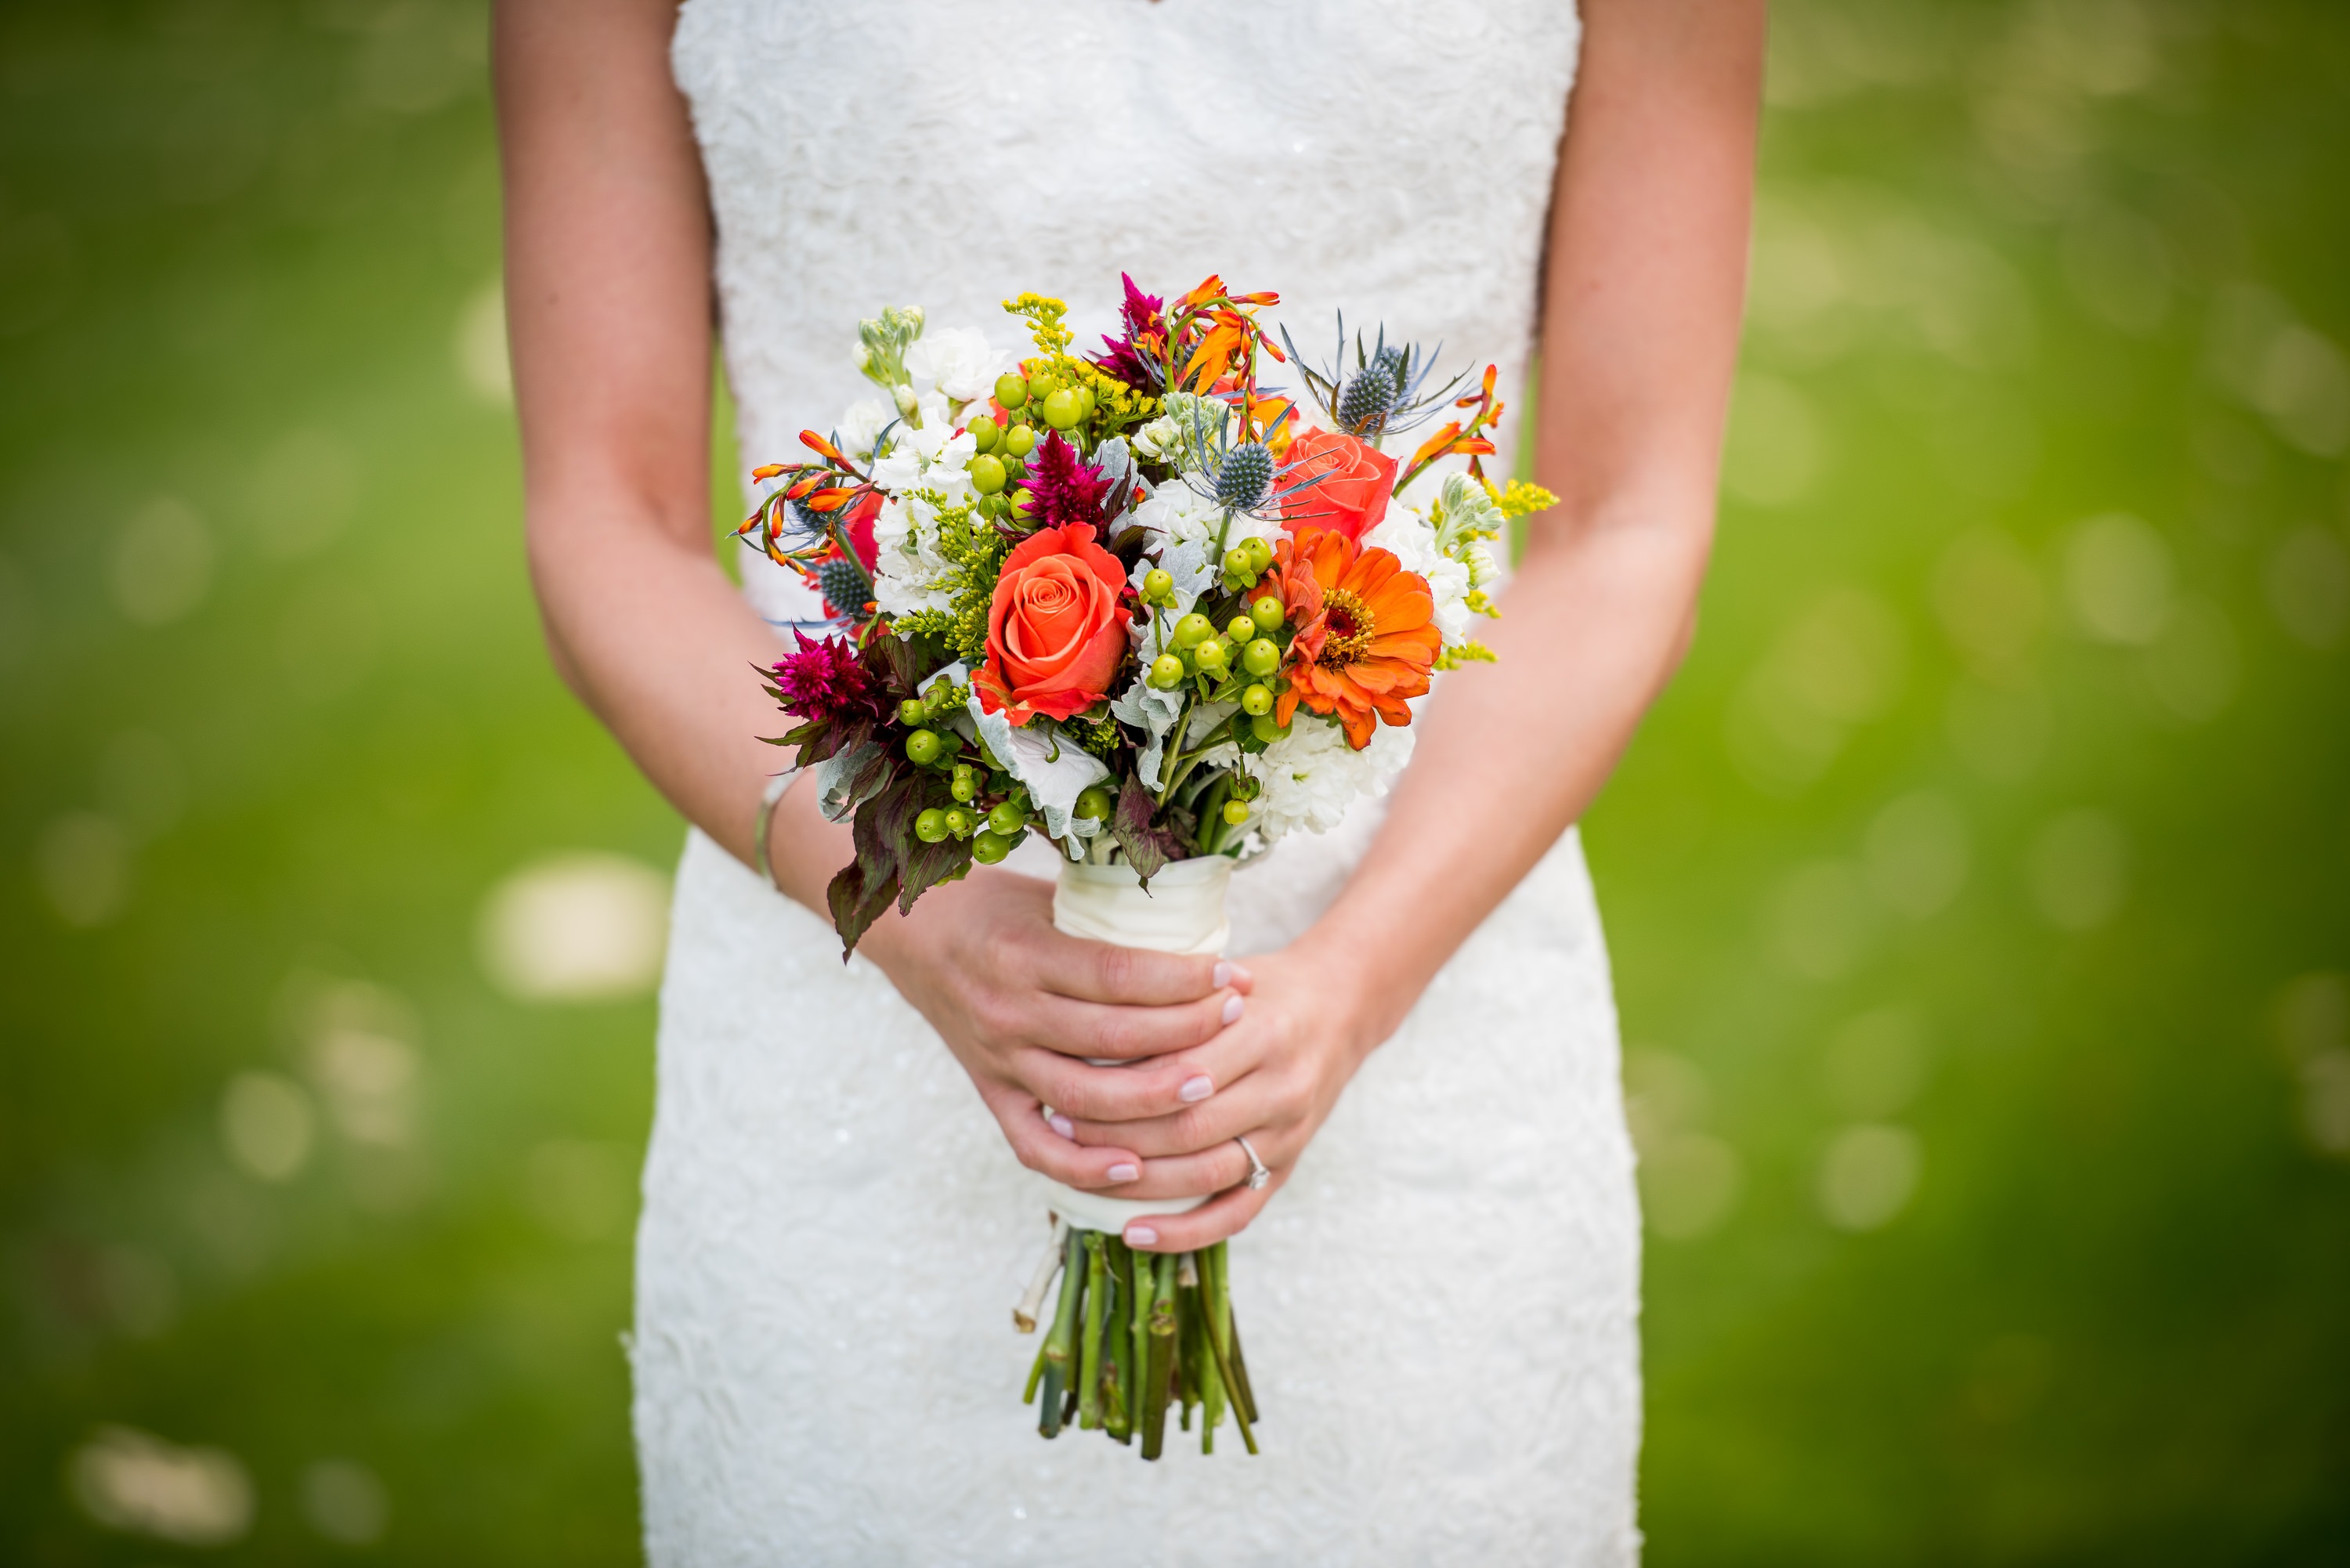
man, blossom, plant, girl, woman, photography, flower, petal, bloom, bouquet, rose, green, yellow, wedding, bride, groom, flora, flowers, ceremony, photograph, floristry, flower bouquet, floral design, flower arranging